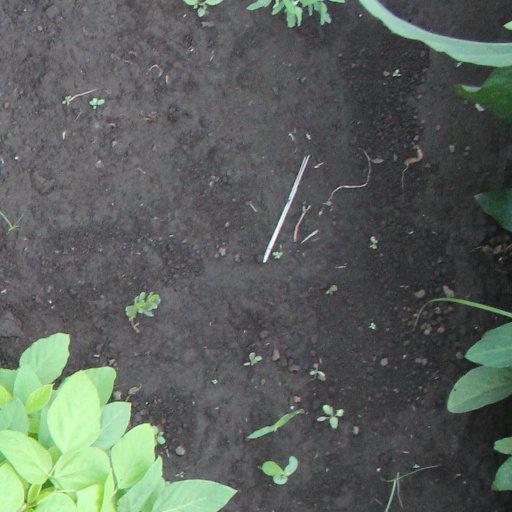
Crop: soybean